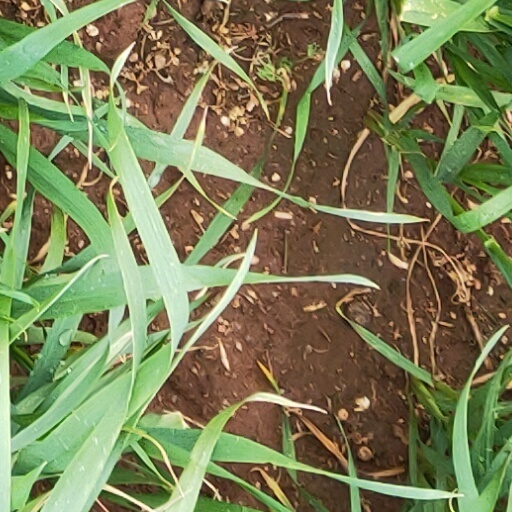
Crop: wheat